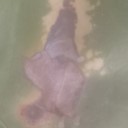
Label: Leaf_rust